History of the Jews in Brody

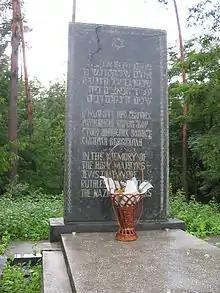
The Holocaust memorial by the forest, just outside Brody, at the place of mass murder of ca. 6.000 Brody Jews in May 1943. The inscription (in Hebrew, Ukrainian and English) says: "In the memory of the Holy Martyrs: Jews that were ruthlessly killed by the Nazi murderers".

In "Toldot Yehudei Brody" (The History of the Jews of Brody) Nathan Michael Gelber was wrong by saying the city was founded by Stanisław Żółkiewski in 1584. Though Żołkiewski indeed received a permission from Polish king Stefan Batory to establish a center following Magdeburg city laws in Brody. Brody as a settlement was first mentioned in the medieval "Teaching of Vladimir Monomah to the children", grand duke of Chernigov and Kiev. The source notes that Brody served twice as a meeting place of Chernigov duke Vladimir II Monomah and Volhynian duke St. Yaropolk Izyaslavich. These events took place in 1084 and 1086 and the prior date formally figures as a beginning of Brody history in local historiography. Nathan Gelber writes also that Brody was originally a city called "Lubeszów." The last statement needs to be corrected as well. Naming Brody as Lubicz was an unlucky attempt undertaken by the same Stanisław Żółkiewski who used the "Lubicz" from his family's coat of arms. The new name did not take hold and already in the documents of the 1590s the city figures as Brody. In the year 1648, during the Hmelnytsky massacres in Poland, 400 Jewish families lived in Brody, quite a significant number of Jews for a Polish town in that period. Until 1664, Brody was a "sub-kahal" of Lviv, i.e. under the administration of the Lviv Jewish Community. From the 17th century, Brody became an important center of Jewish trade (esp. horse fairs) and artisans. In 1756 Brody was home to 7191 Jews, reaching 14.718 in 1880 (out of 19.977 of total town inhabitants). Among the six largest Jewish commercial firms in Brody in 1849 were M. Nathanson, with 40,000 florins in the capital, Yidl Nathanson and Nirenstein with 30,000 florins each.